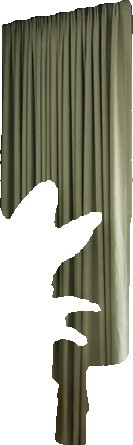
Surface category: curtain